Sky position (RA, Dec in degrees): 143.129, 11.716
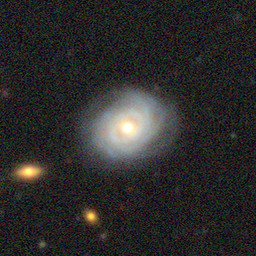
Galaxy morphology: Unbarred Tight Spiral Galaxies